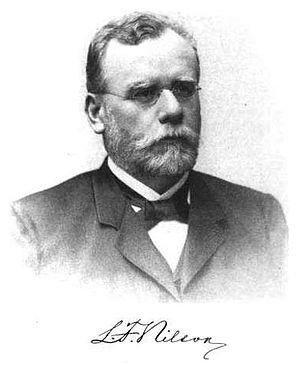
Lars Fredrik Nilson était un chimiste suédois.